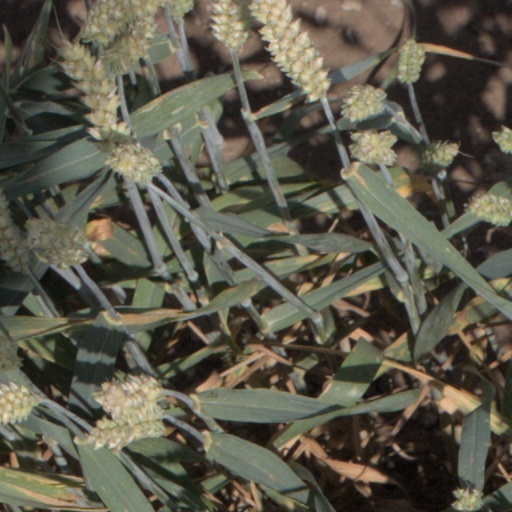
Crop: wheat